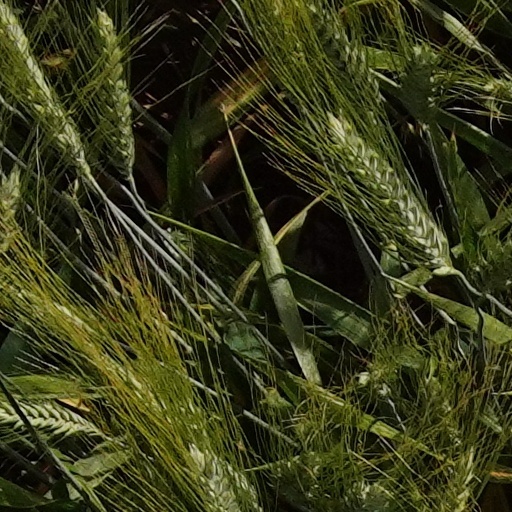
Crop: wheat